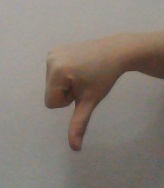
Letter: waw